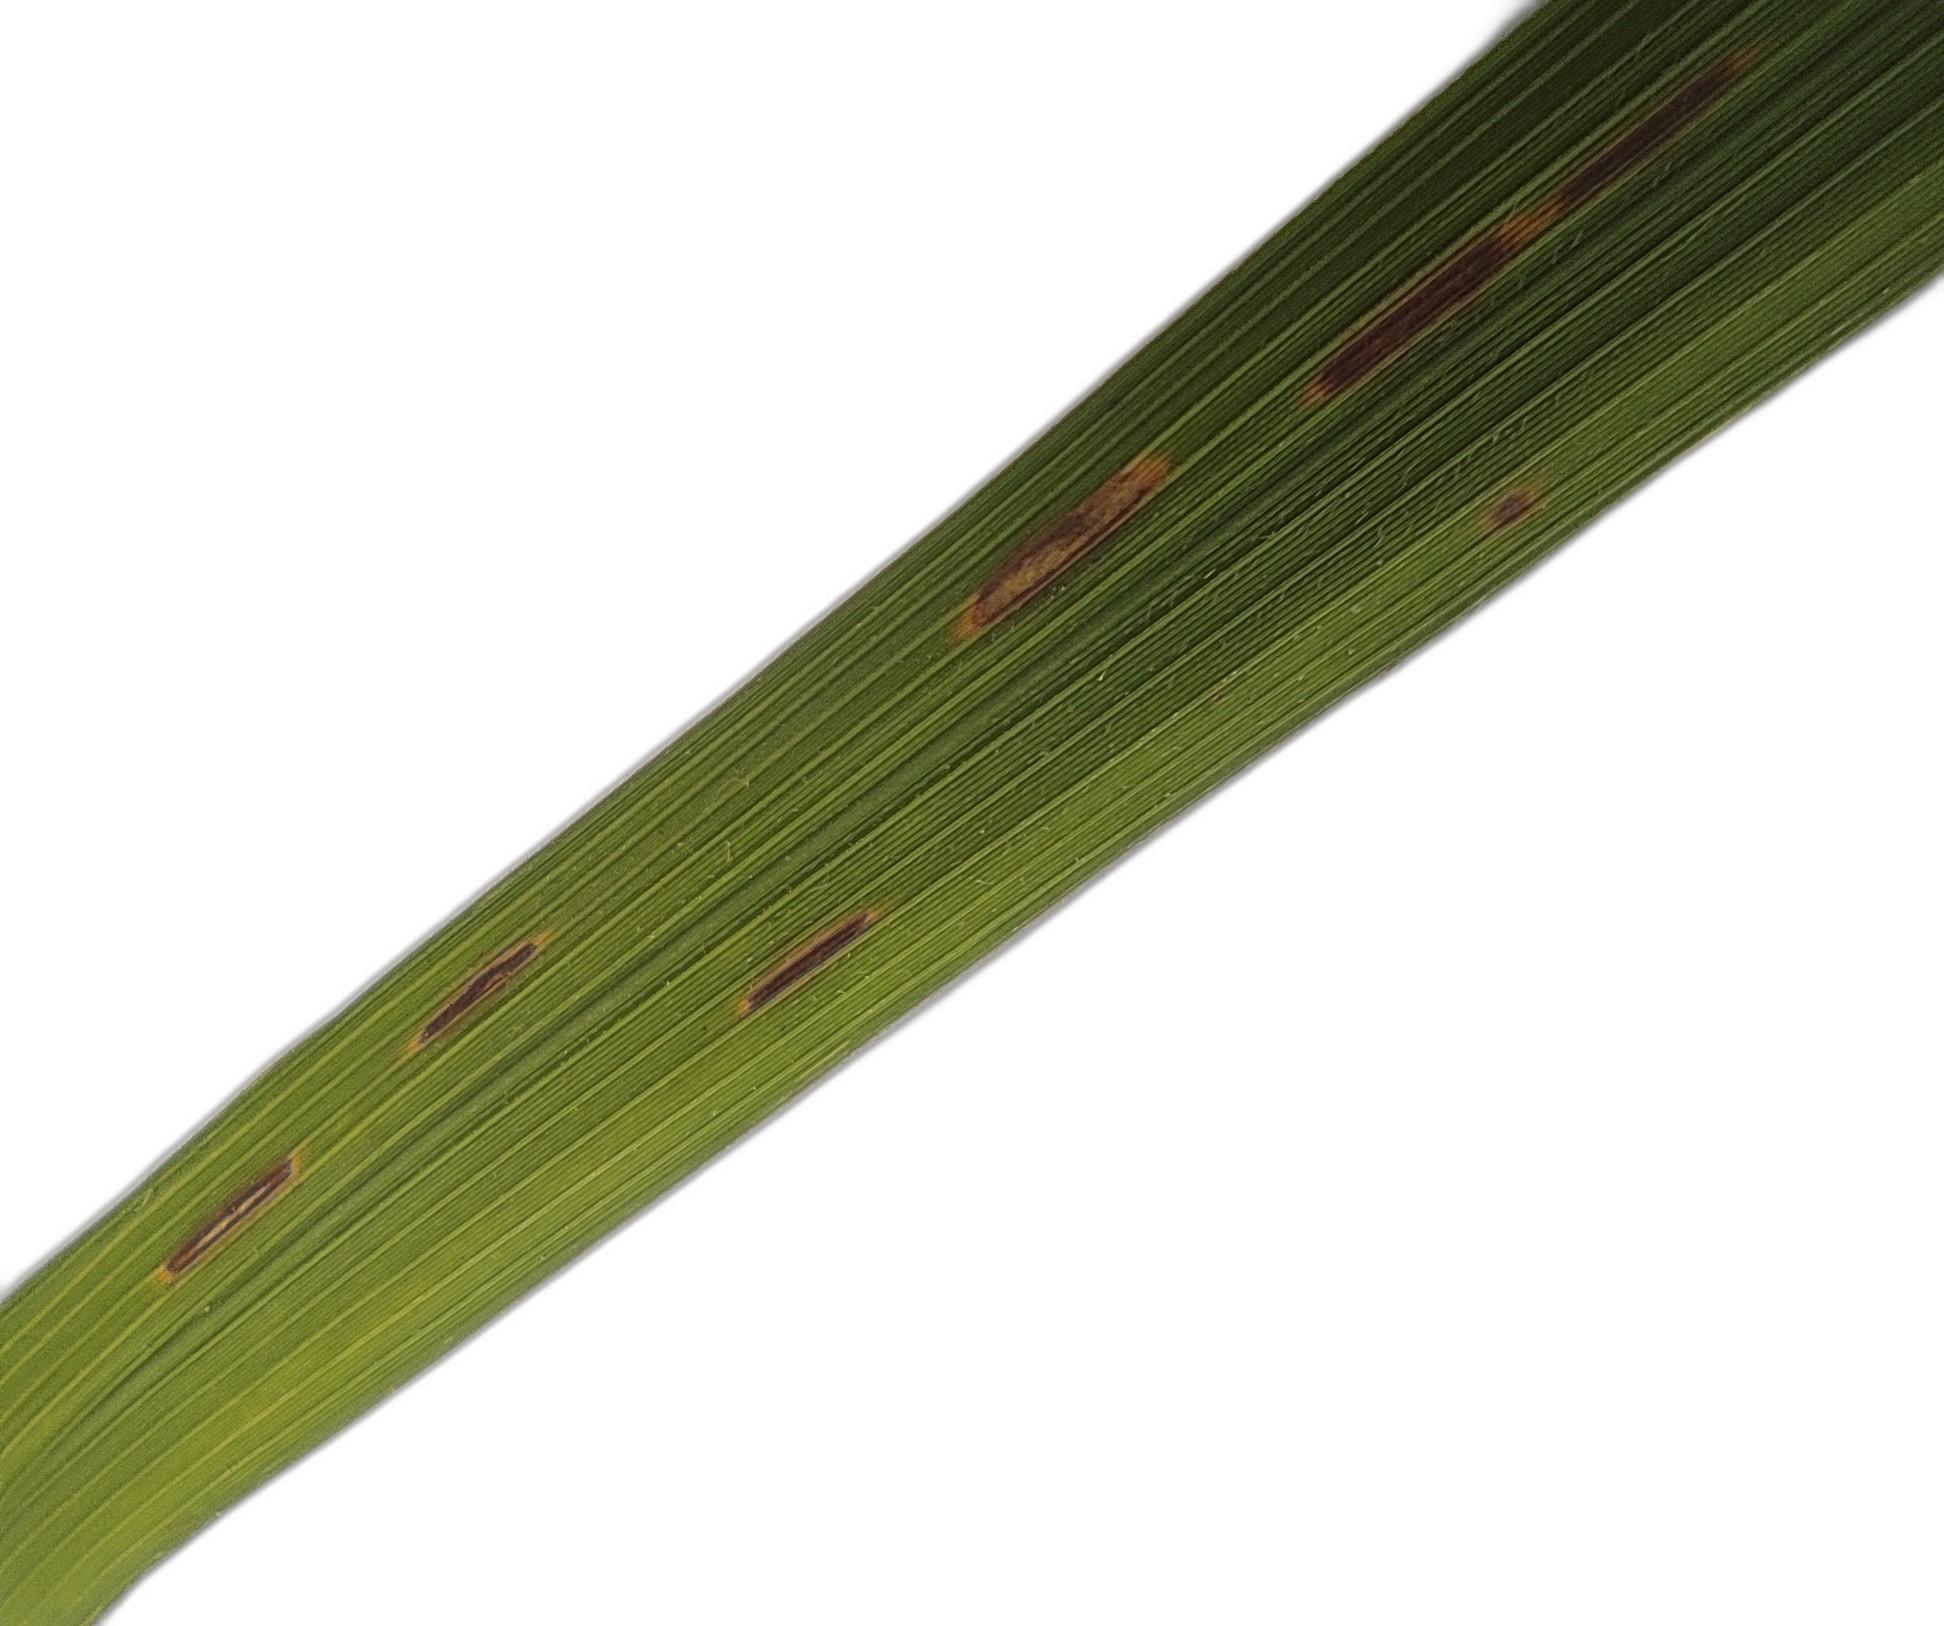
Label: Rice Blast